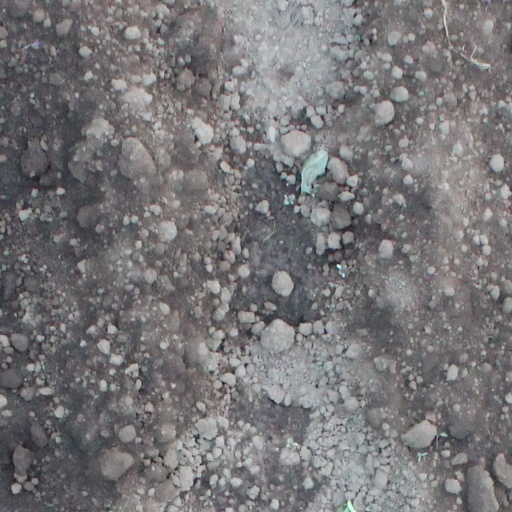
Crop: soybean